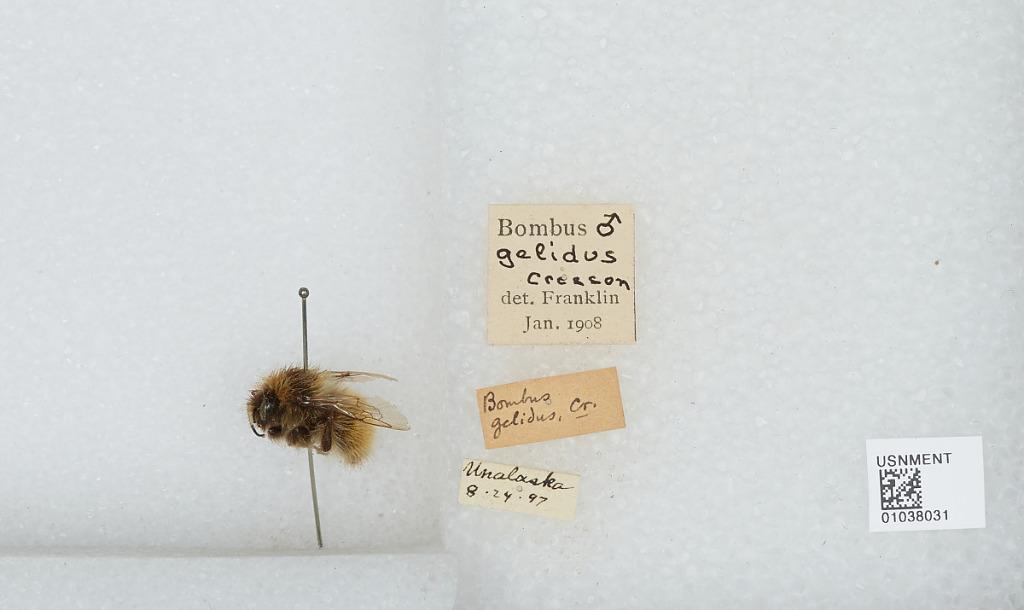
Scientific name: Bombus (Pyrobombus) sylvicola Kirby
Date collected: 1897-8-24
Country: United States
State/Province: Alaska
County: Aleutians West
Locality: Unalaska
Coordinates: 53.8889, -166.527